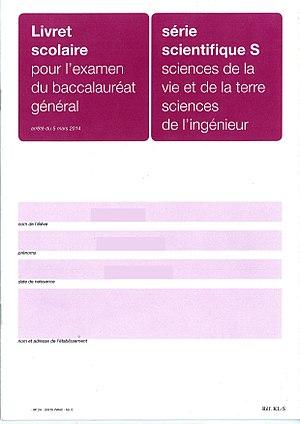
Première de couverture du livret scolaire papier dans le secondaire expurgé des logos sous droits d'auteurs et des données personnelles.
Le livret scolaire est un document officiel du ministère de l'Education nationale en France, sur lequel sont inscrits les résultats des évaluations et les appréciations concernant les élèves dans différentes matières, lors de la scolarité obligatoire, entre 3 et 16 ans.